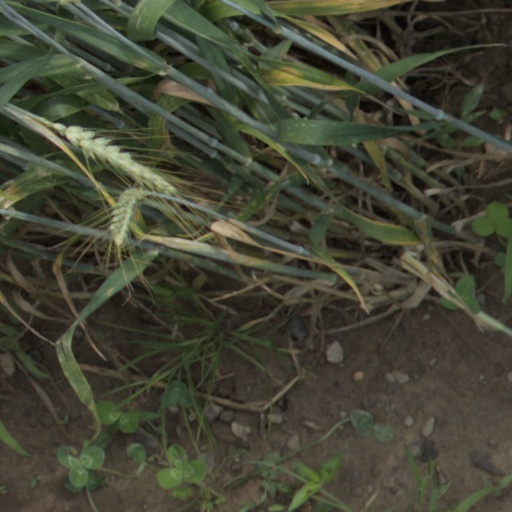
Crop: wheat